Answer in natural language. How many Paintings are visible in the scene? Choose between the following options: 4, 0, 3, 2 or 2
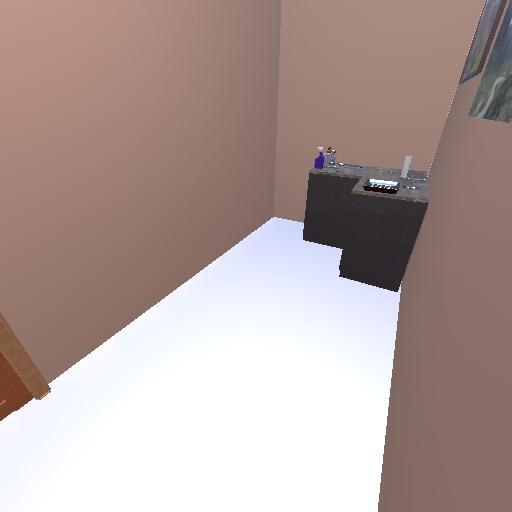
<answer>2</answer>